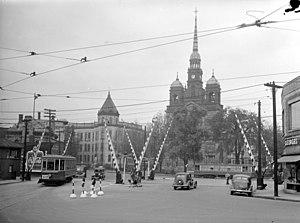
Nous voyons la place Saint-Henri avec ses tramways, ses barrières de traverse de chemin de fer et l'église de Saint-Henri démolie en 1969. À gauche de l'église se trouvait l'École supérieure Saint-Henri (ESSH). Extrait du roman Bonheur d'occasion de Gabrielle Roy: «
Saint-Henri est un quartier de l'arrondissement du Sud-Ouest de la ville de Montréal. Le quartier Saint-Henri est délimité à l'est par l'avenue Atwater, au sud par le canal de Lachine, à l'ouest par l'autoroute 15 et au nord par les quartiers de Notre-Dame-de-Grâce et la ville de Westmount.